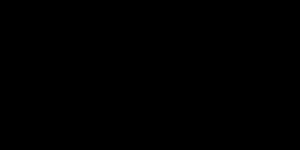
Oliesyre
Kemisk struktur af en oliesyre
Oliesyre er en fedtsyre, der forekommer naturligt i forskellige animalske og vegetabilske fedtstoffer og olier. Det er en lugtfri, farveløs olie, selv om kommercielle prøver kan være gullige. I kemiske termer klassificeres oliesyre som en monoumættet omega-9 fedtsyre, forkortet med et lipidtal på 18: 1 cis -9. Det har formlen CH3 7CH = CH 7COOH. Navnet stammer fra det latinske ord oleum, hvilket betyder olie. Det er den mest almindelige fedtsyre i naturen. Salte af oliesyre kaldes oleater.